Influenza virus pseudoknot

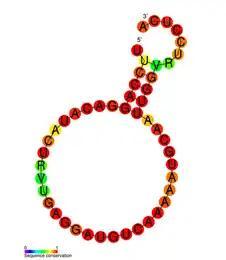
The consensus secondary structure of the Influenza pseudoknot family of RNA motifs

The Influenza virus pseudoknot is an RNA pseudoknot structure formed in one of the non-structural coding segments (NS) of influenza virus genome. Pseudoknots are commonly found in viral genomes, especially RNA viruses, where they incorporate an RNA splice site and can have a wide range of functions. The orientation of the coaxially stacked stems in the influenza pseudoknot, however, differs from the most common topology in "classical" RNA pseudoknots.